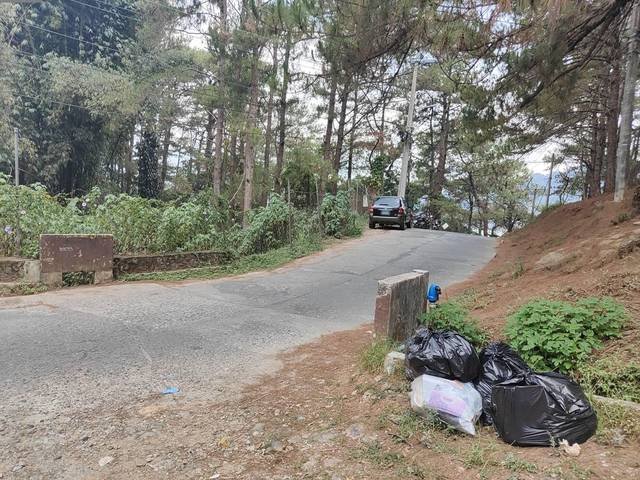
Region: Philippines
Coordinates: 16.397, 120.607